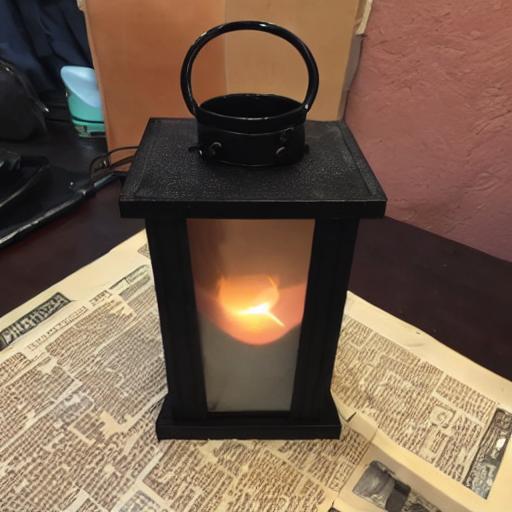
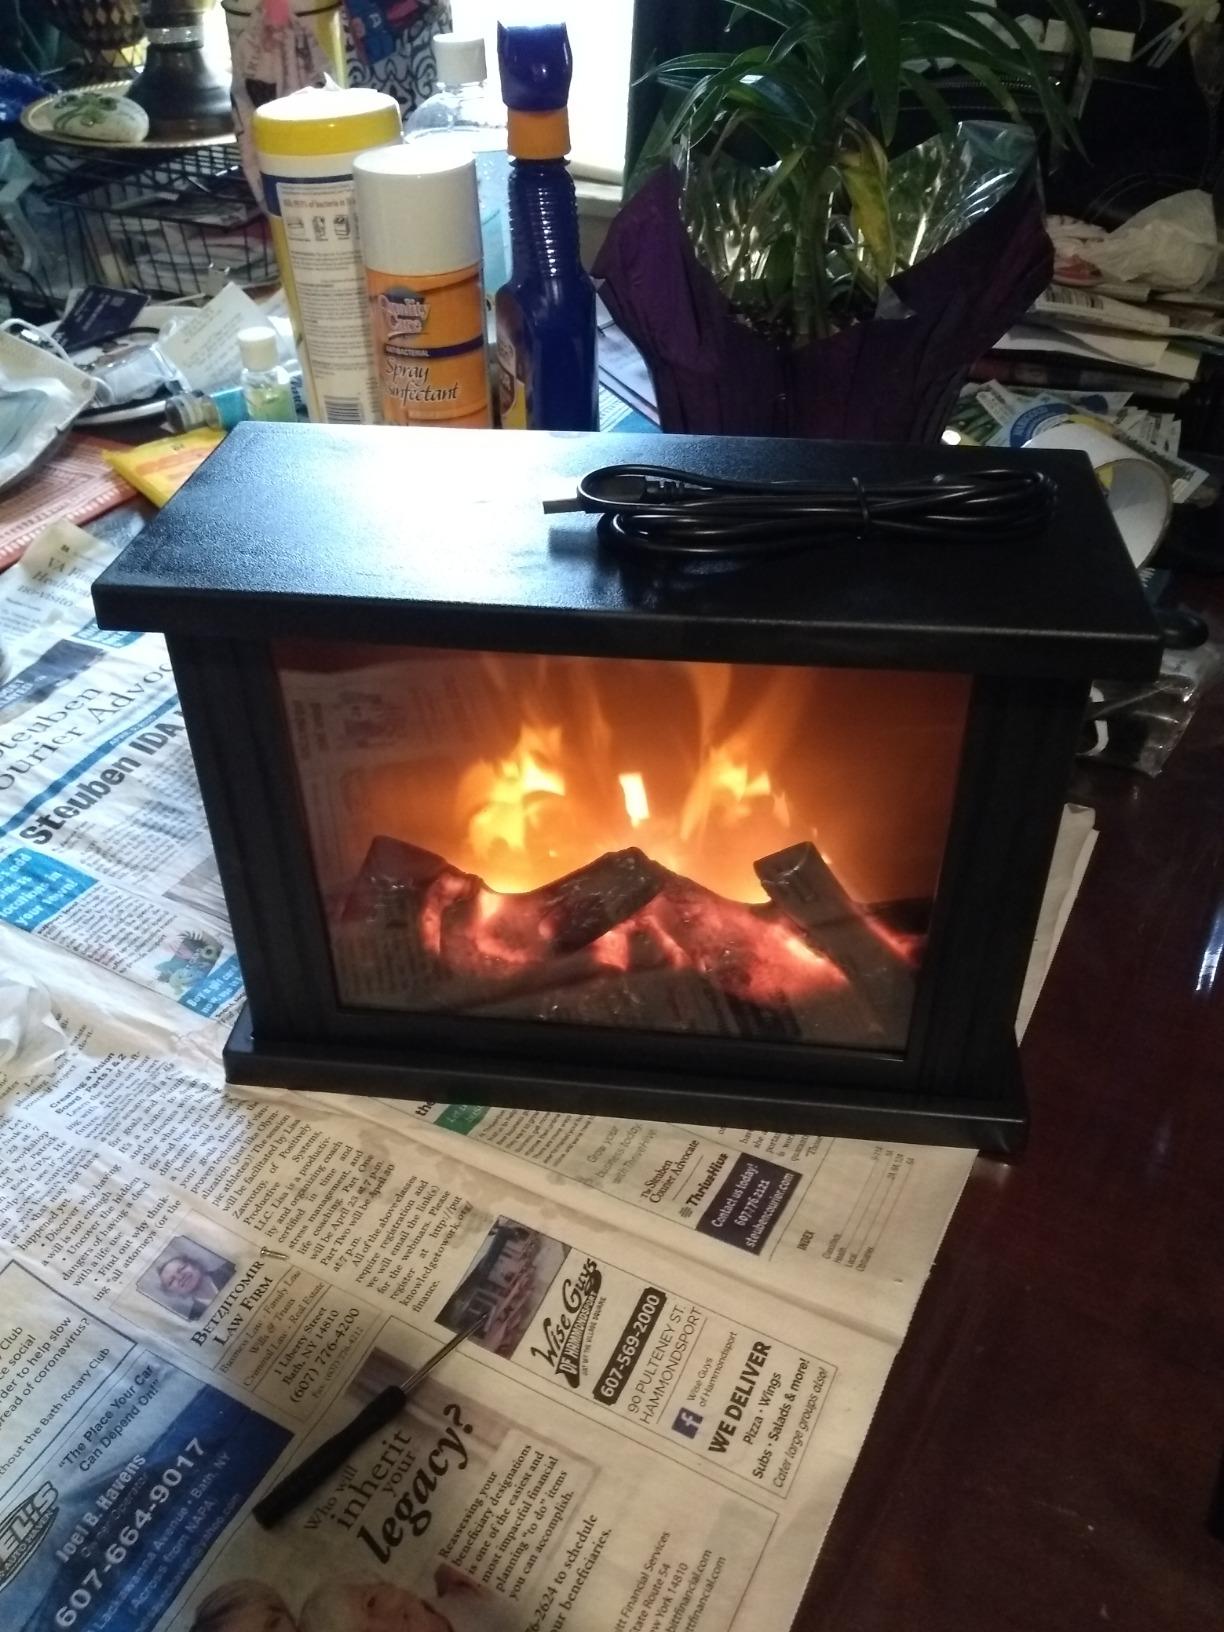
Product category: lantern
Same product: no